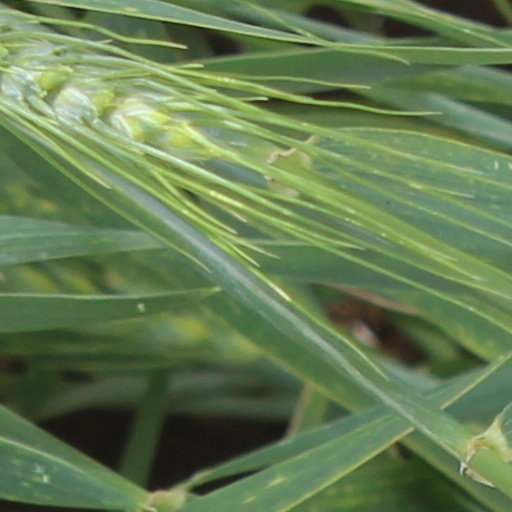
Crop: wheat